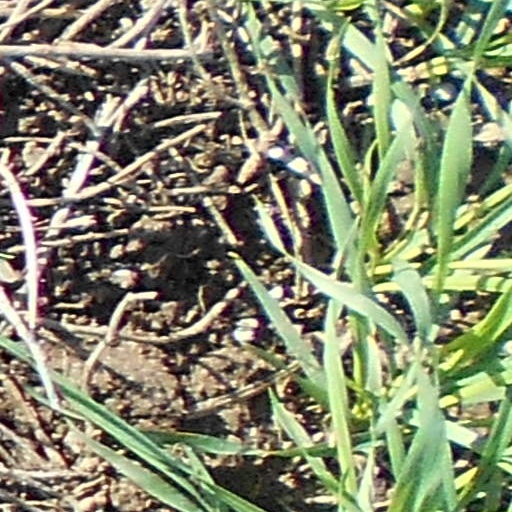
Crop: wheat